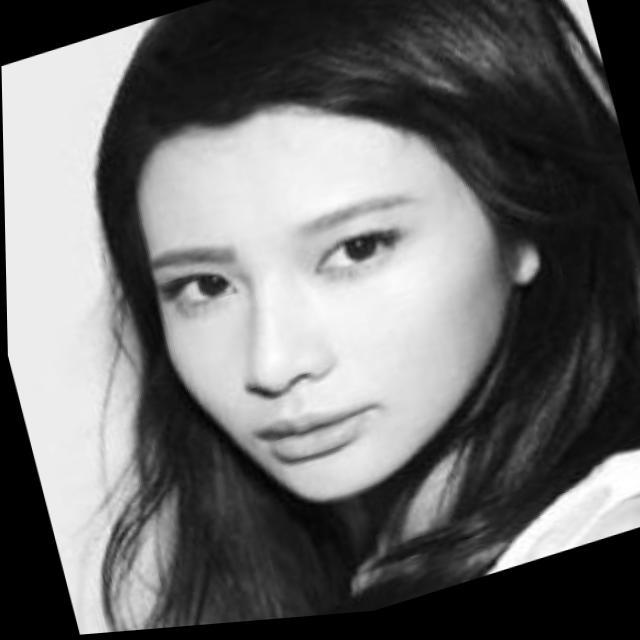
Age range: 21-44